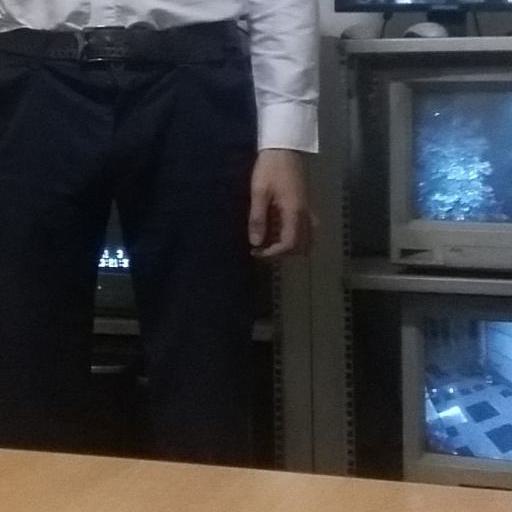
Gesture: no_gesture